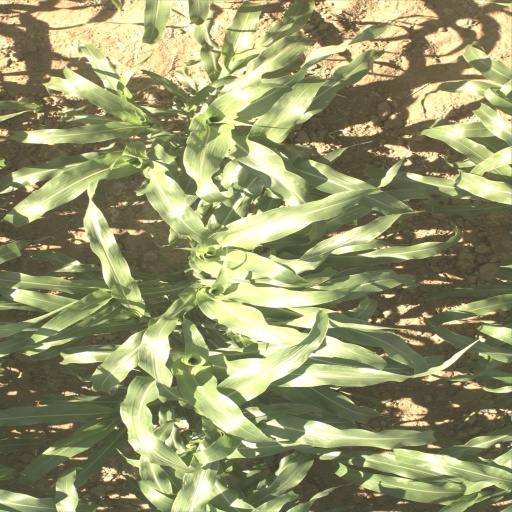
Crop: sorghum